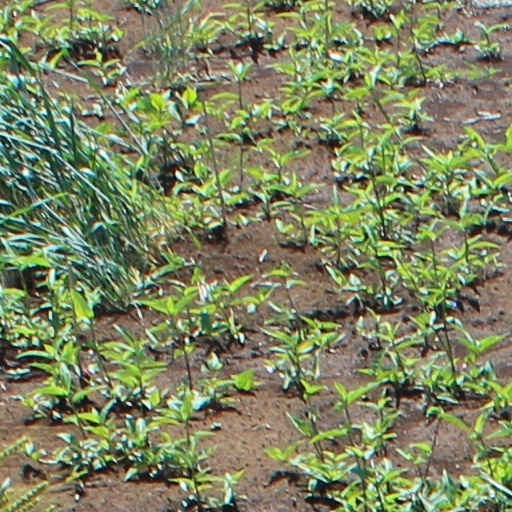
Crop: wheat